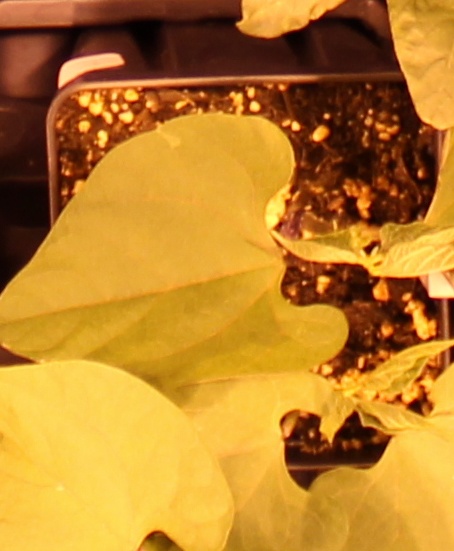
Label: Blackbean